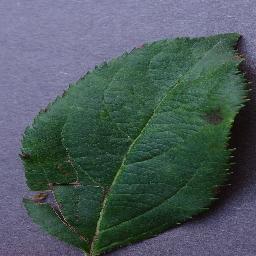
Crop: apple
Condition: scab